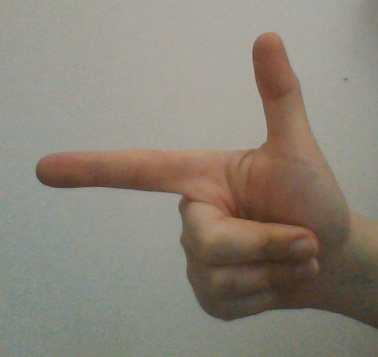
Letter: yaa